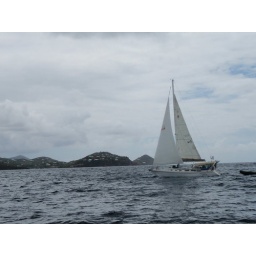
sail boat we were on in saint thomas